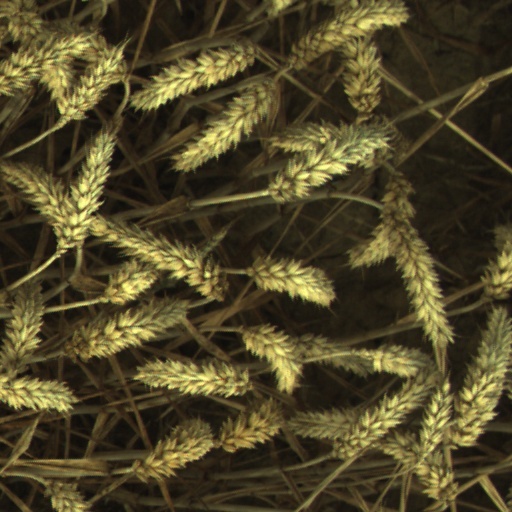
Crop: wheat